Havelock, Iowa

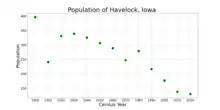
The population of Havelock, Iowa from US census data

As of the census of 2020, there were 130 people, 55 households, and 27 families residing in the city. The population density was 232.6 inhabitants per square mile (89.8/km). There were 82 housing units at an average density of 146.7 per square mile (56.6/km). The racial makeup of the city was 83.1% White, 0.0% Black or African American, 0.0% Native American, 0.0% Asian, 0.0% Pacific Islander, 7.7% from other races and 9.2% from two or more races. Hispanic or Latino persons of any race comprised 12.3% of the population.